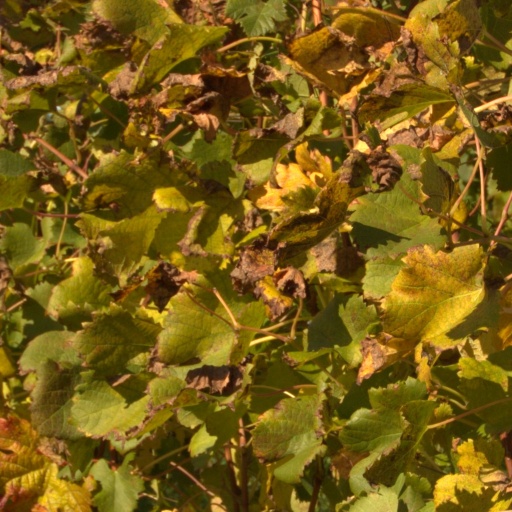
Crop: grape